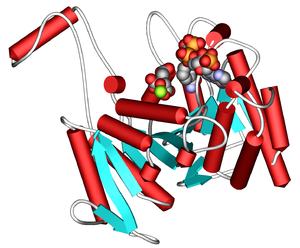
L´isocitrate déshydrogénase est une oxydoréductase qui catalyse la réaction :